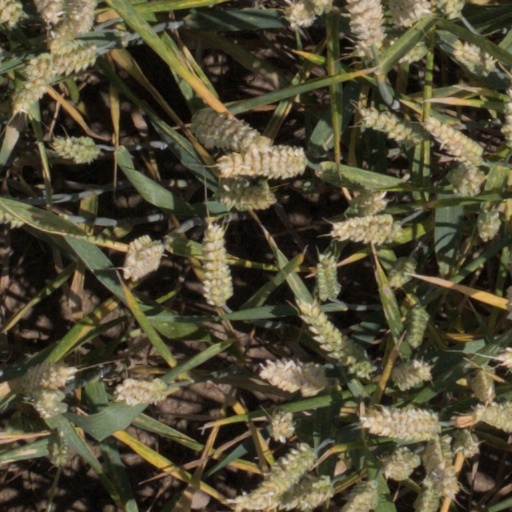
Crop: wheat